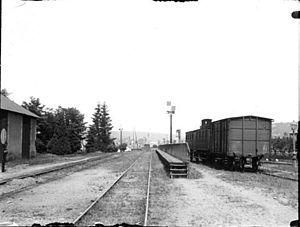
La gare d'Aurillac est une gare ferroviaire française de la ligne de Figeac à Arvant, située sur le territoire de la commune d'Aurillac, préfecture du département du Cantal en région Auvergne-Rhône-Alpes.